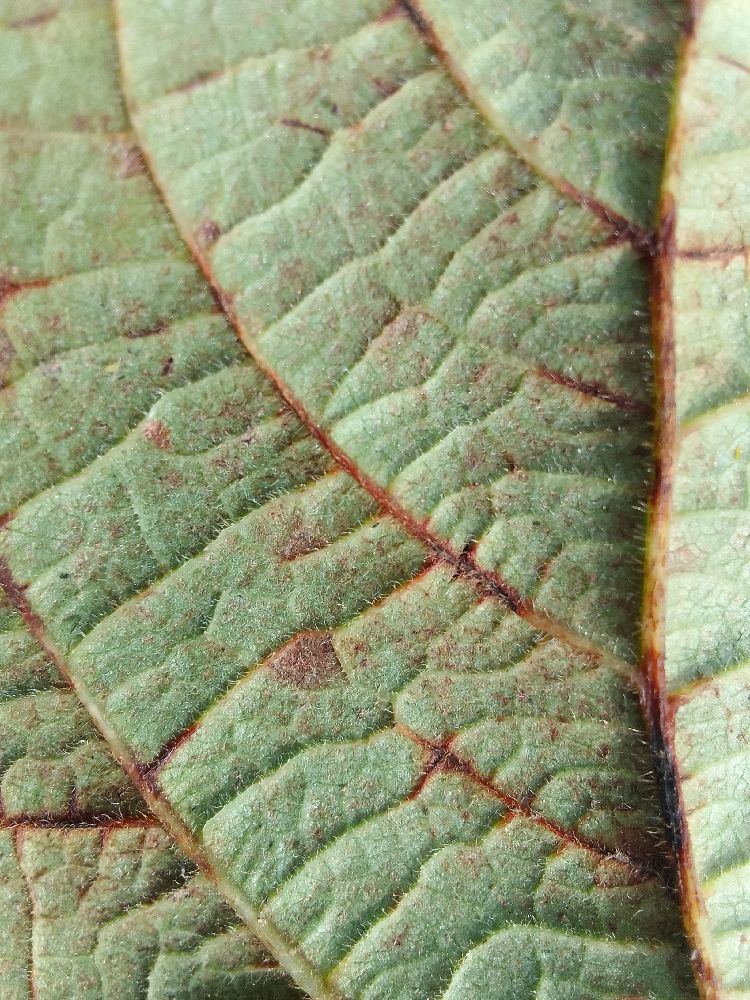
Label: anthracnose